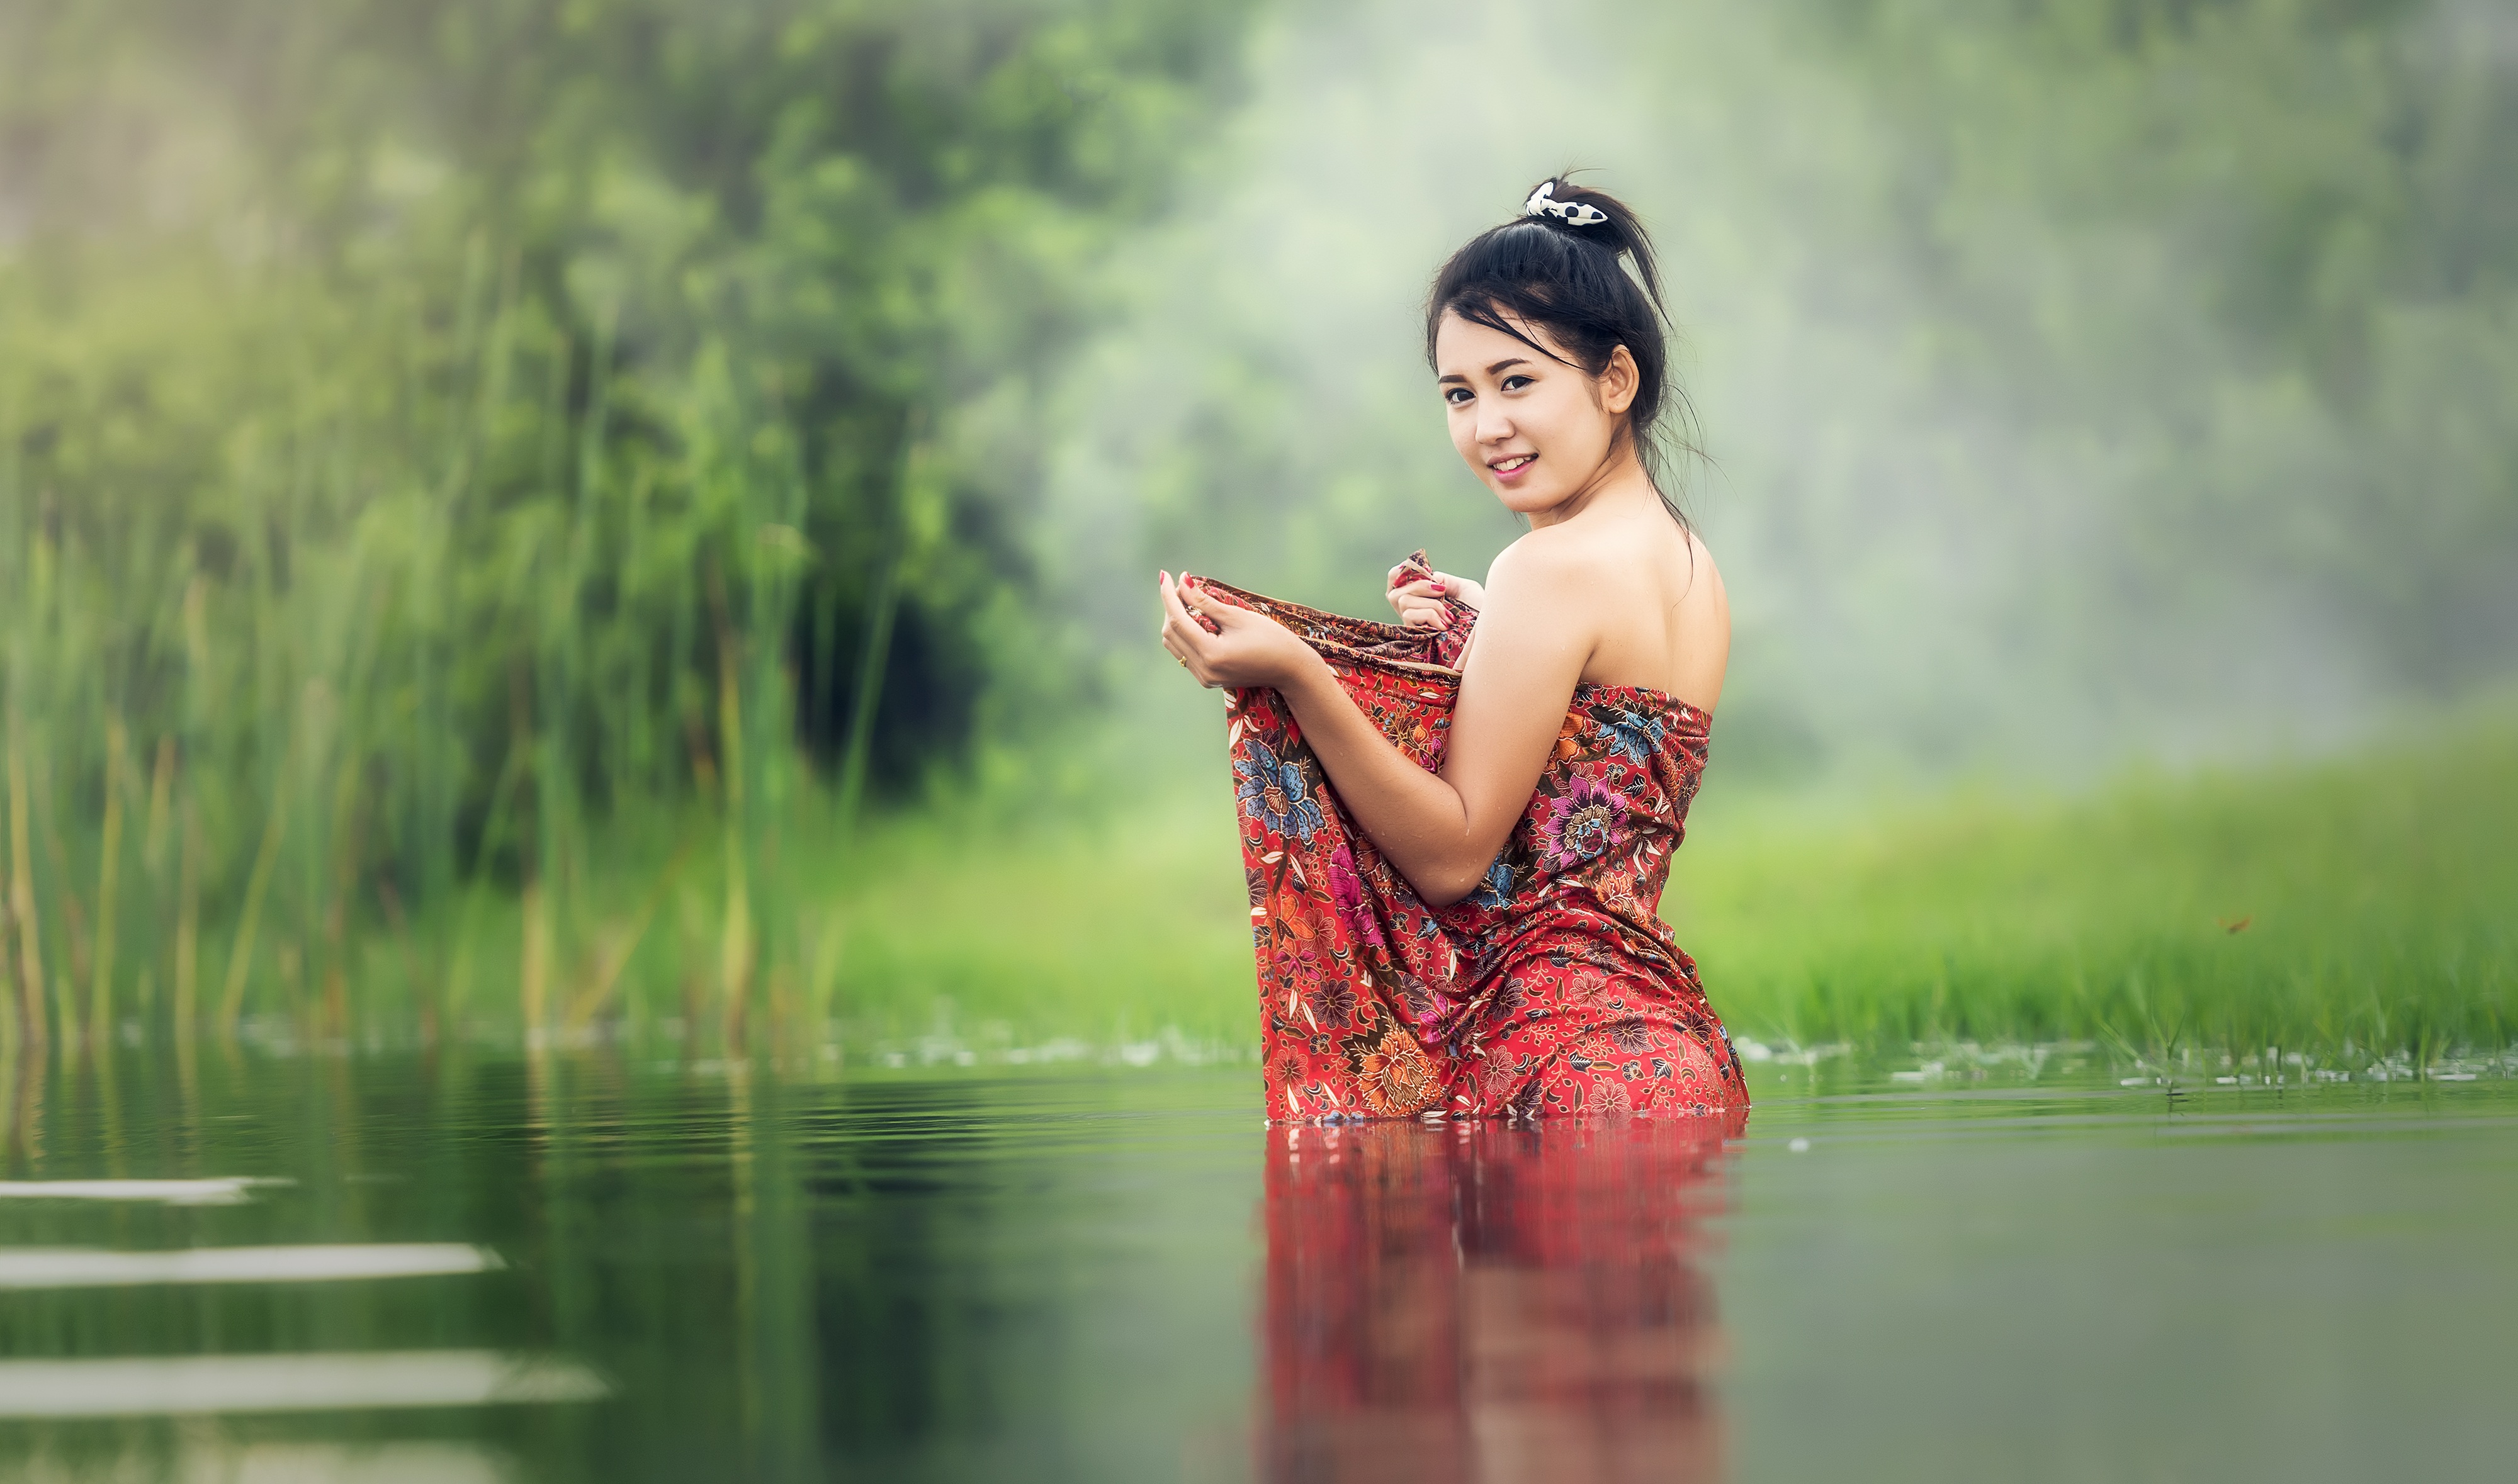
water, outdoor, rock, girl, woman, photography, countryside, sunlight, flower, wet, cute, river, model, young, romance, asia, bare, lifestyle, smile, thailand, life, farmer, bathtub, the world, the village, face, outside, dress, happy, happiness, cambodia, photograph, beauty, culture, sexy, by nature, laos, traditional, vietnam, abdomen, photo shoot, my dad, myanmar burma, in the country, portrait photography, country malaysia, nationals of indonesia, that simple, kariang, beauliful